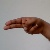
The image shows a hand gesture representing the letter 'H' in Indian Sign Language.